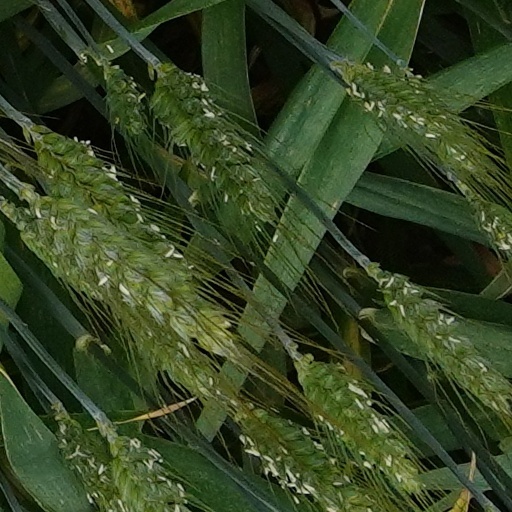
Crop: wheat